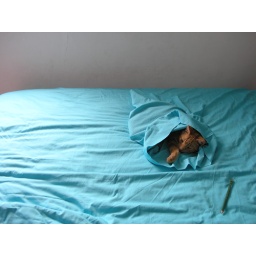
Lucky thinks he is very beautiful against my new blue sheets. It's his bed now.